Santana Moss

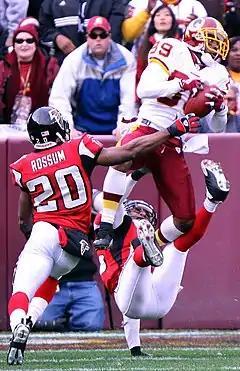
Moss makes a mid-air catch in a 2006 game against the Atlanta Falcons with Allen Rossum in pursuit

In the first three games of the 2006 season, he recorded an amazing 13 catches for 188 yards. On October 1, 2006, Moss exploded for a season-high 138 yards on 4 catches, hauling in two touchdowns of 55 and 8 yards, as well as a 68-yard game-winning touchdown to give Washington the victory in overtime over the visiting Jacksonville Jaguars 36–30.